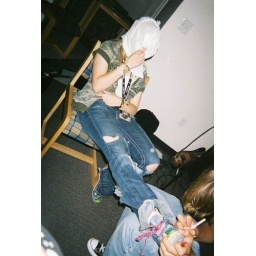
she gats toilet paper all over her head